Stefan Dušan

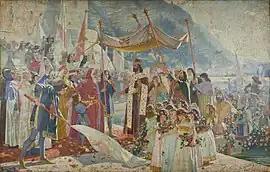
"The arrival of Emperor Dušan in Dubrovnik" by Marko Murat.

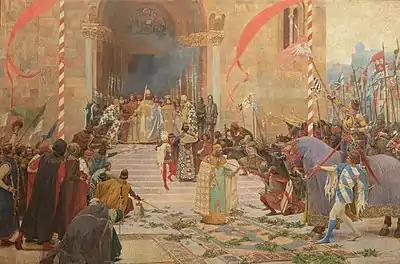
"The Proclamation of Dušan's Law Codex" by Paja Jovanović

On 16 April 1346 (Easter), Dušan convoked a huge assembly at Skopje, attended by the Serbian Archbishop Joanikije II, the Archbishop of Ochrid Nikolas I, the Bulgarian Patriarch Simeon, and various religious leaders of Mount Athos. The assembly and clerics agreed upon, and then ceremonially performed, the raising of the autocephalous Serbian Archbishopric to the status of Serbian Patriarchate. The Archbishop from then on was titled Serbian Patriarch, although some documents called him "Patriarch of Serbs and Romans", with the seat at the Monastery of Peć. The first Serbian Patriarch Joanikije II solemnly crowned Dušan as "Emperor and autocrat of Serbs and Romans" (Greek ). Dušan had his son Uroš crowned "King of Serbs and Greeks", giving him nominal rule over the "Serbian lands", and although Dušan was governing the whole state, he had special responsibility for the Eastern "Roman" lands.